Pittsburgh Penguins

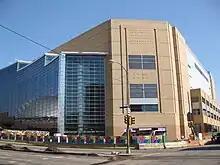
Outside of Consol Energy Center (now PPG Paints Arena) in March 2010 before it officially opened.

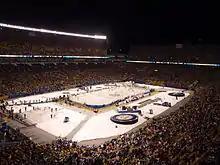
The Penguins hosted the Washington Capitals at Heinz Field during the 2011 Winter Classic.

In 2010–11, the Penguins played their first game in Consol Energy Center. On February 11, 2011, the Pittsburgh Penguins–New York Islanders brawl took place. A season-ending concussion suffered by Crosby and a knee injury to Malkin marred the season. The team left early in the playoffs, blowing a 3–1 series lead to Tampa Bay Lightning, with Fleury's goaltending called into question. With Crosby still sidelined with post-concussion syndrome, at the start of the 2011–12 season, Malkin led the Penguins' top line and dominated league scoring. He finished with 50 goals and 109 points as the Penguins earned 51 wins on the season. With Malkin's Art Ross-winning performance, and Crosby's late-season return from injury, the Penguins headed into the 2012 playoffs with high hopes of making a significant Stanley Cup run. However, their cross-state rivals, the Philadelphia Flyers, defeated the highly favored Penguins in six games. Malkin was later awarded the Hart Memorial Trophy and Lester B. Pearson award. Following the Penguins' disappointing playoff exit, general manager Ray Shero made changes to the team at the 2012 NHL entry draft for the upcoming 2012–13 season.